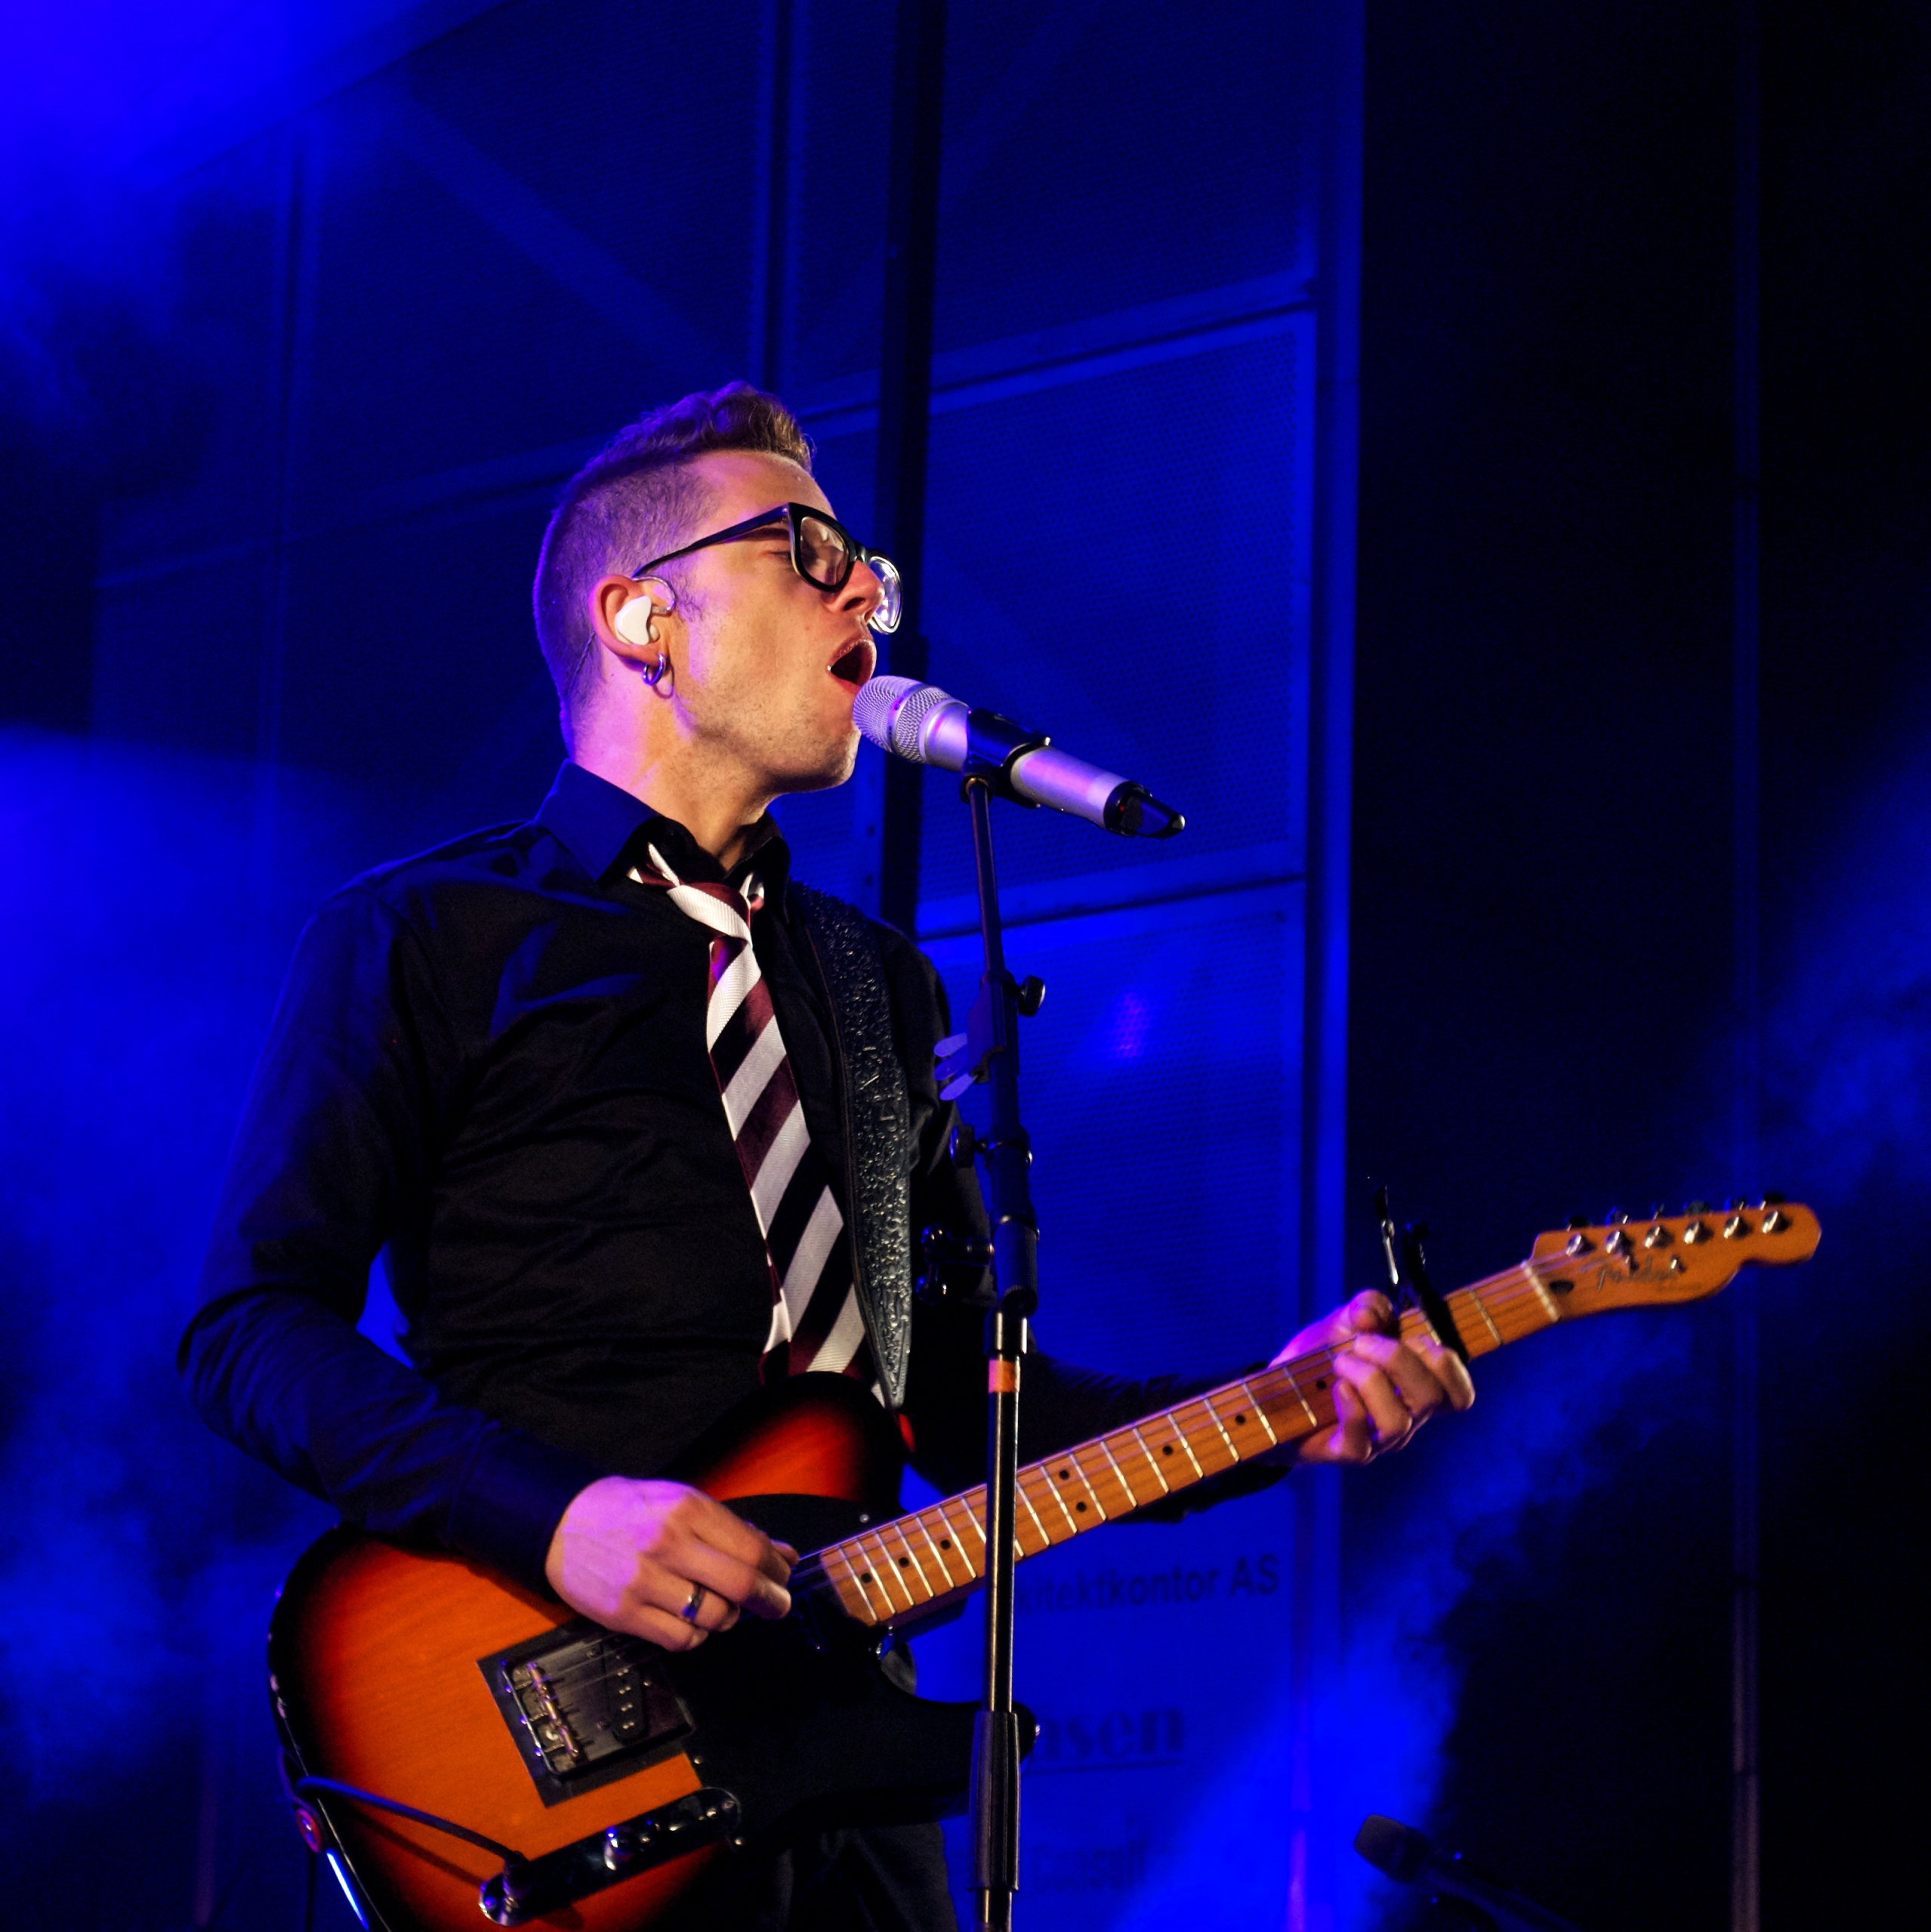
music, guitar, concert, musician, stage, performance, bassist, singing, guitarist, entertainment, performing arts, singer songwriter, rock concert, social group